Washington State Route 529

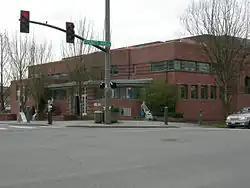
The main branch of the Everett Public Library, located at the intersection of Everett Avenue (SR 529) and Hoyt Avenue

SR 529 begins at exit 193 on I-5, a half-diamond interchange with Pacific Avenue in downtown Everett. The highway turns north on Maple Street and travels along the side of I-5, intersecting the western terminus of US 2 at Hewitt and California avenues near Judd and Black Park.